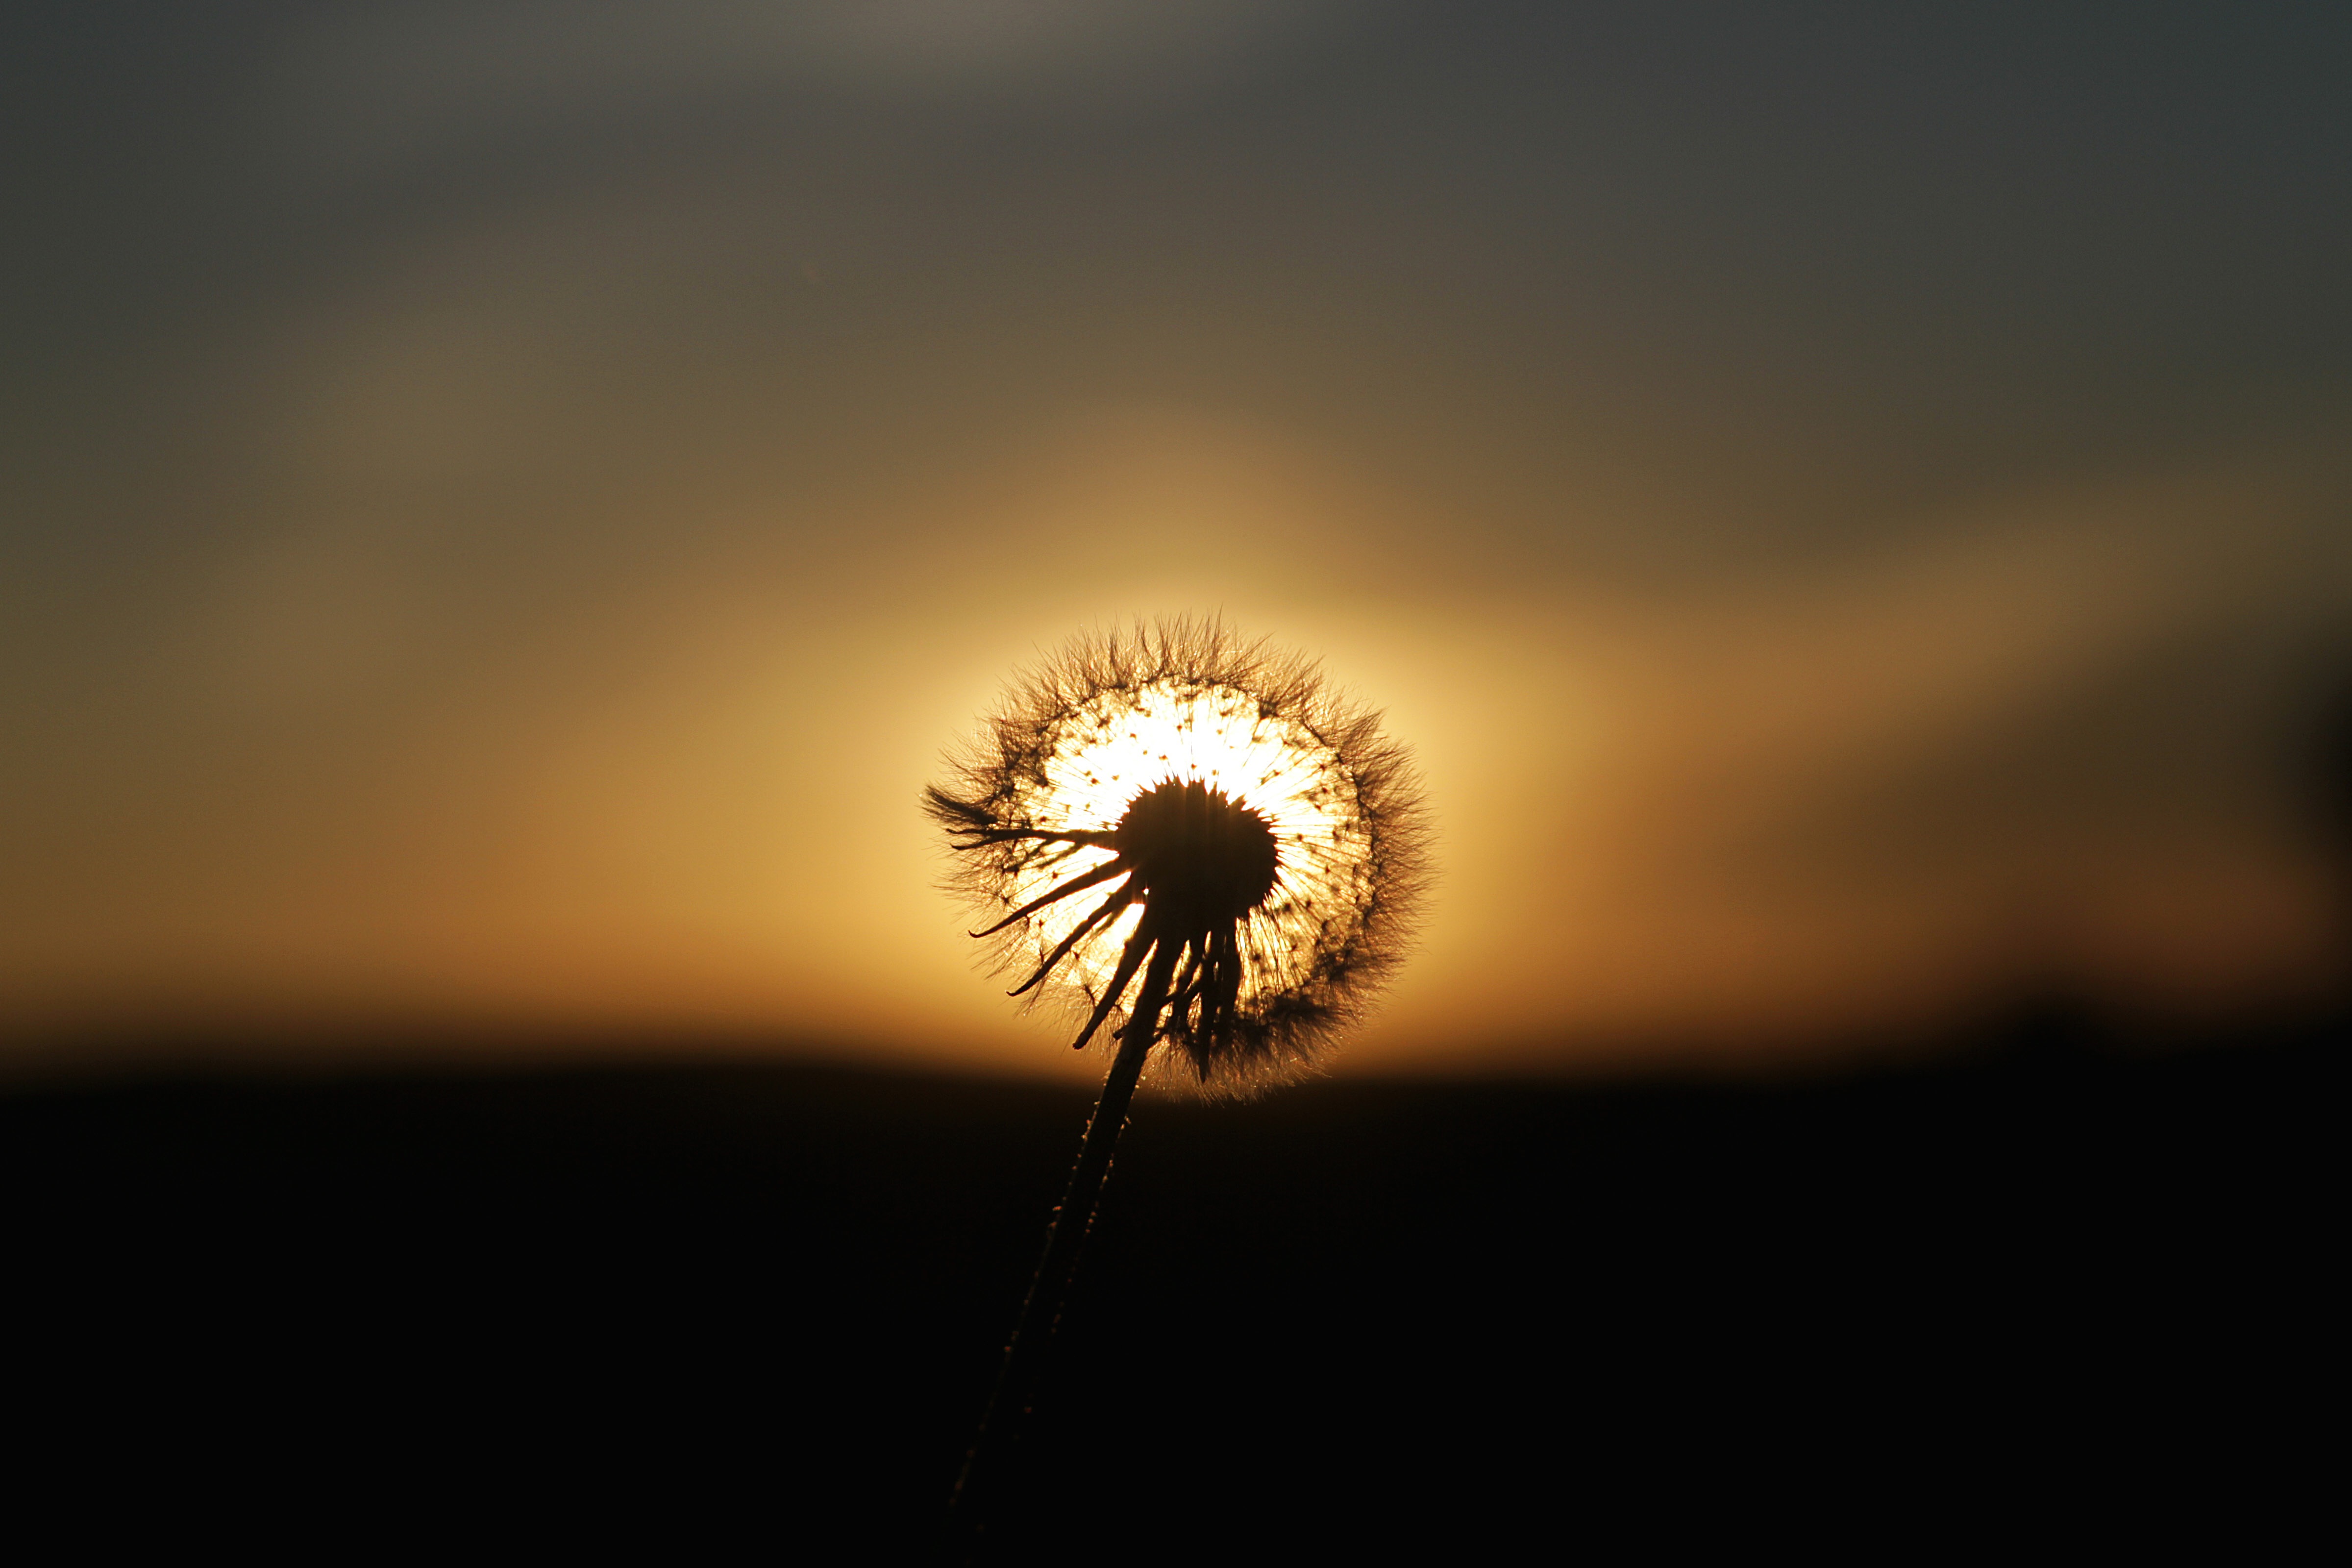
horizon, light, sky, sun, sunset, sunlight, morning, flower, sparkler, reflection